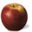
Label: apple